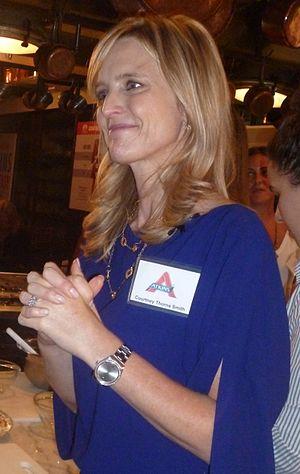
Courtney Thorne-Smith est une actrice américaine née le 8 novembre 1967 à San Francisco, Californie.
Melrose Place, ou Place Melrose au Québec, est un feuilleton télévisé américain constitué de 226 épisodes dont deux épisodes de 90 minutes et 224 épisodes de 42 minutes. Il a été créé par Darren Star et diffusé entre le 8 juillet 1992 et le 24 mai 1999 sur le réseau FOX. C'est une série dérivée de Beverly Hills 90210, elle a ensuite donné naissance à son propre spin-off Models Inc. et à un remake, Melrose Place : Nouvelle Génération.